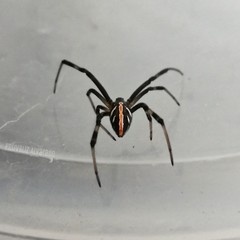
Species: Lactrodectus_hesperus